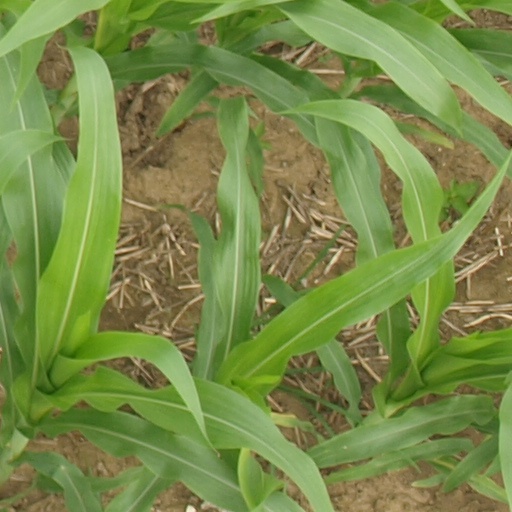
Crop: maize; corn